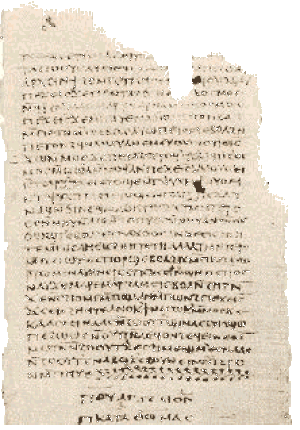
Thomasevangeliet
Sidste side i Thomasevangeliet.
Thomasevangeliet er en tidlig kristen apokryf jesusbeskrivelse, der blev fundet af en bonde ved Nag Hammadi i Egypten i december 1945 som en del af Nag Hammadi-teksterne. Thomasevangeliet er en del af flere tekster, der stammer fra en gnostisk sekt. Skriftet består af 114 vers, visdomsord, der ifølge teksterne er udtalt af Jesus og er videregivet af Thomas.